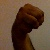
The image shows a hand gesture representing the letter 'M' in Indian Sign Language.